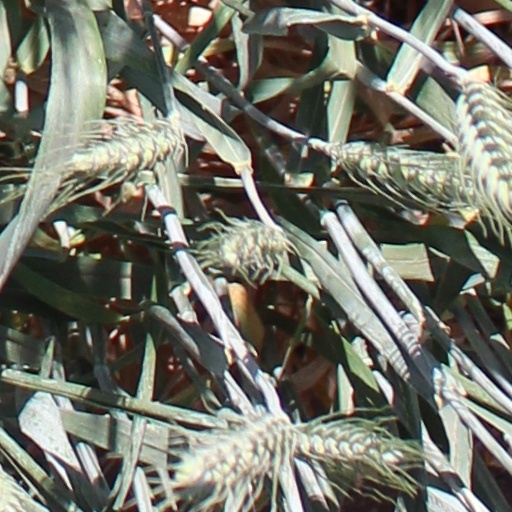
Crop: wheat